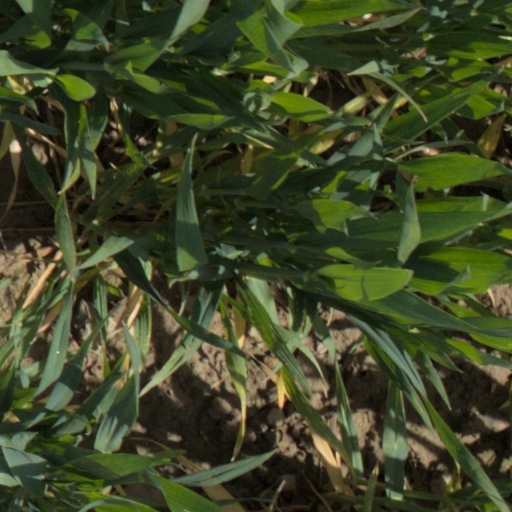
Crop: wheat